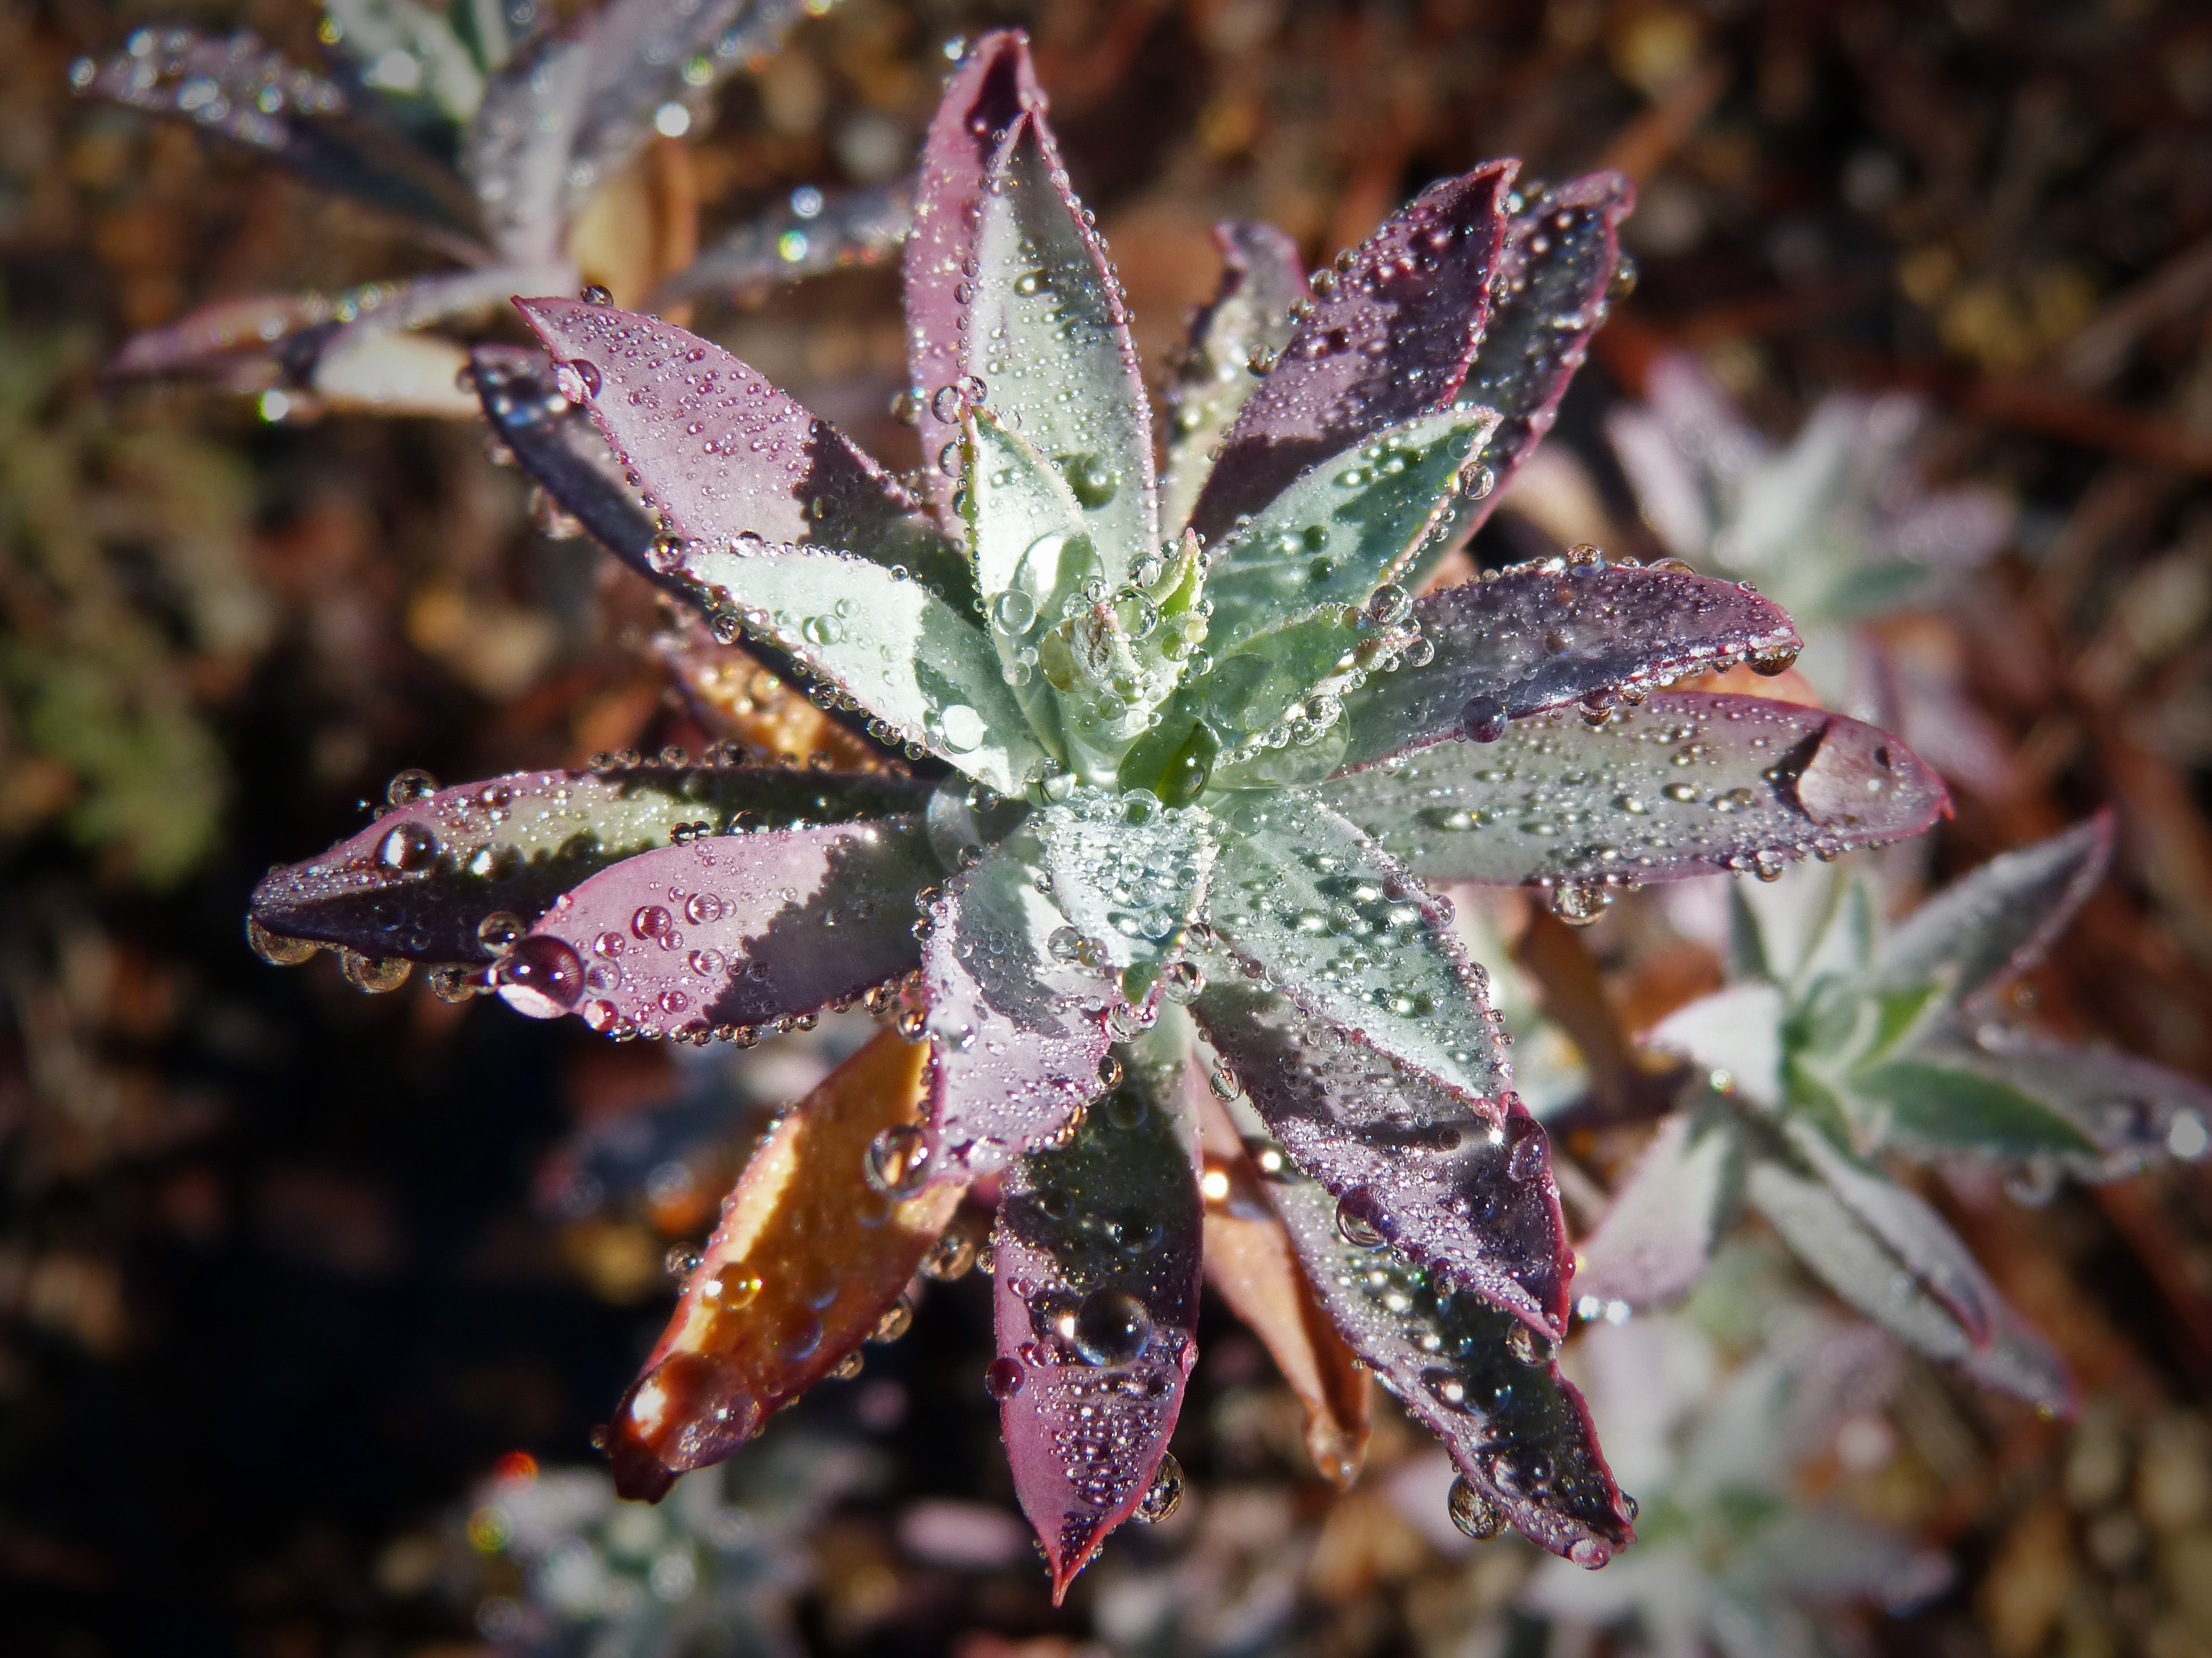
nature, plant, fog, leaf, flower, frost, produce, autumn, botany, flora, wildflower, shrub, drops, rocio, macro photography, flowering plant, plant wildlife, annual plant, land plant